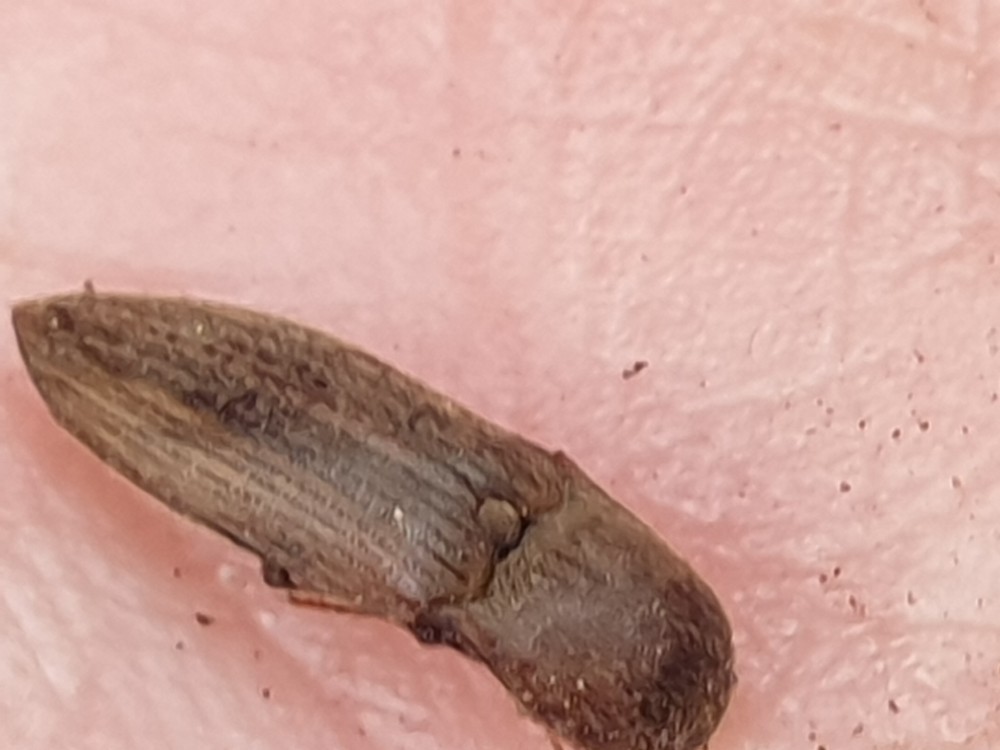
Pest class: clickbeetles_wireworms